Sivert Aarflot Museum

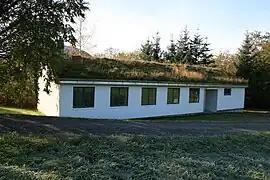
Sivert Aarflot Museum

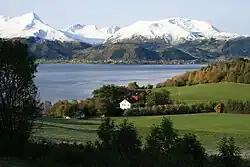
The Nedre Ekset farm in Volda, which Sivert Aarflot purchased in 1798. The Sivert Aarflot Museum stands to the left

The Sivert Aarflot Museum is a division of the Sunnmøre Museum Foundation in Norway. The museum is named after Sivert Aarflot (1759–1817), who among other things started the first rural printing shop in Norway. The Sivert Aarflot Museum has a permanent exhibition in the museum building at the farm in Ekset in Volda Municipality, where Sivert Aarflot lived. Among other items, the collection includes printing equipment.